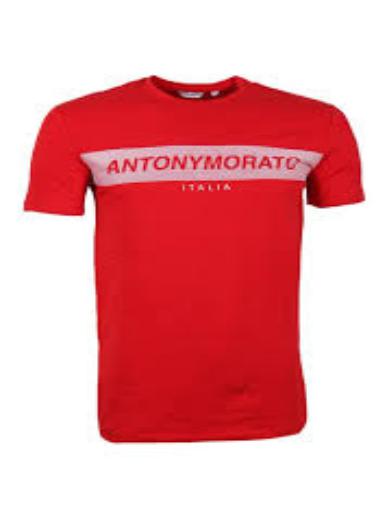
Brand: Antony Morato
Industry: Clothes